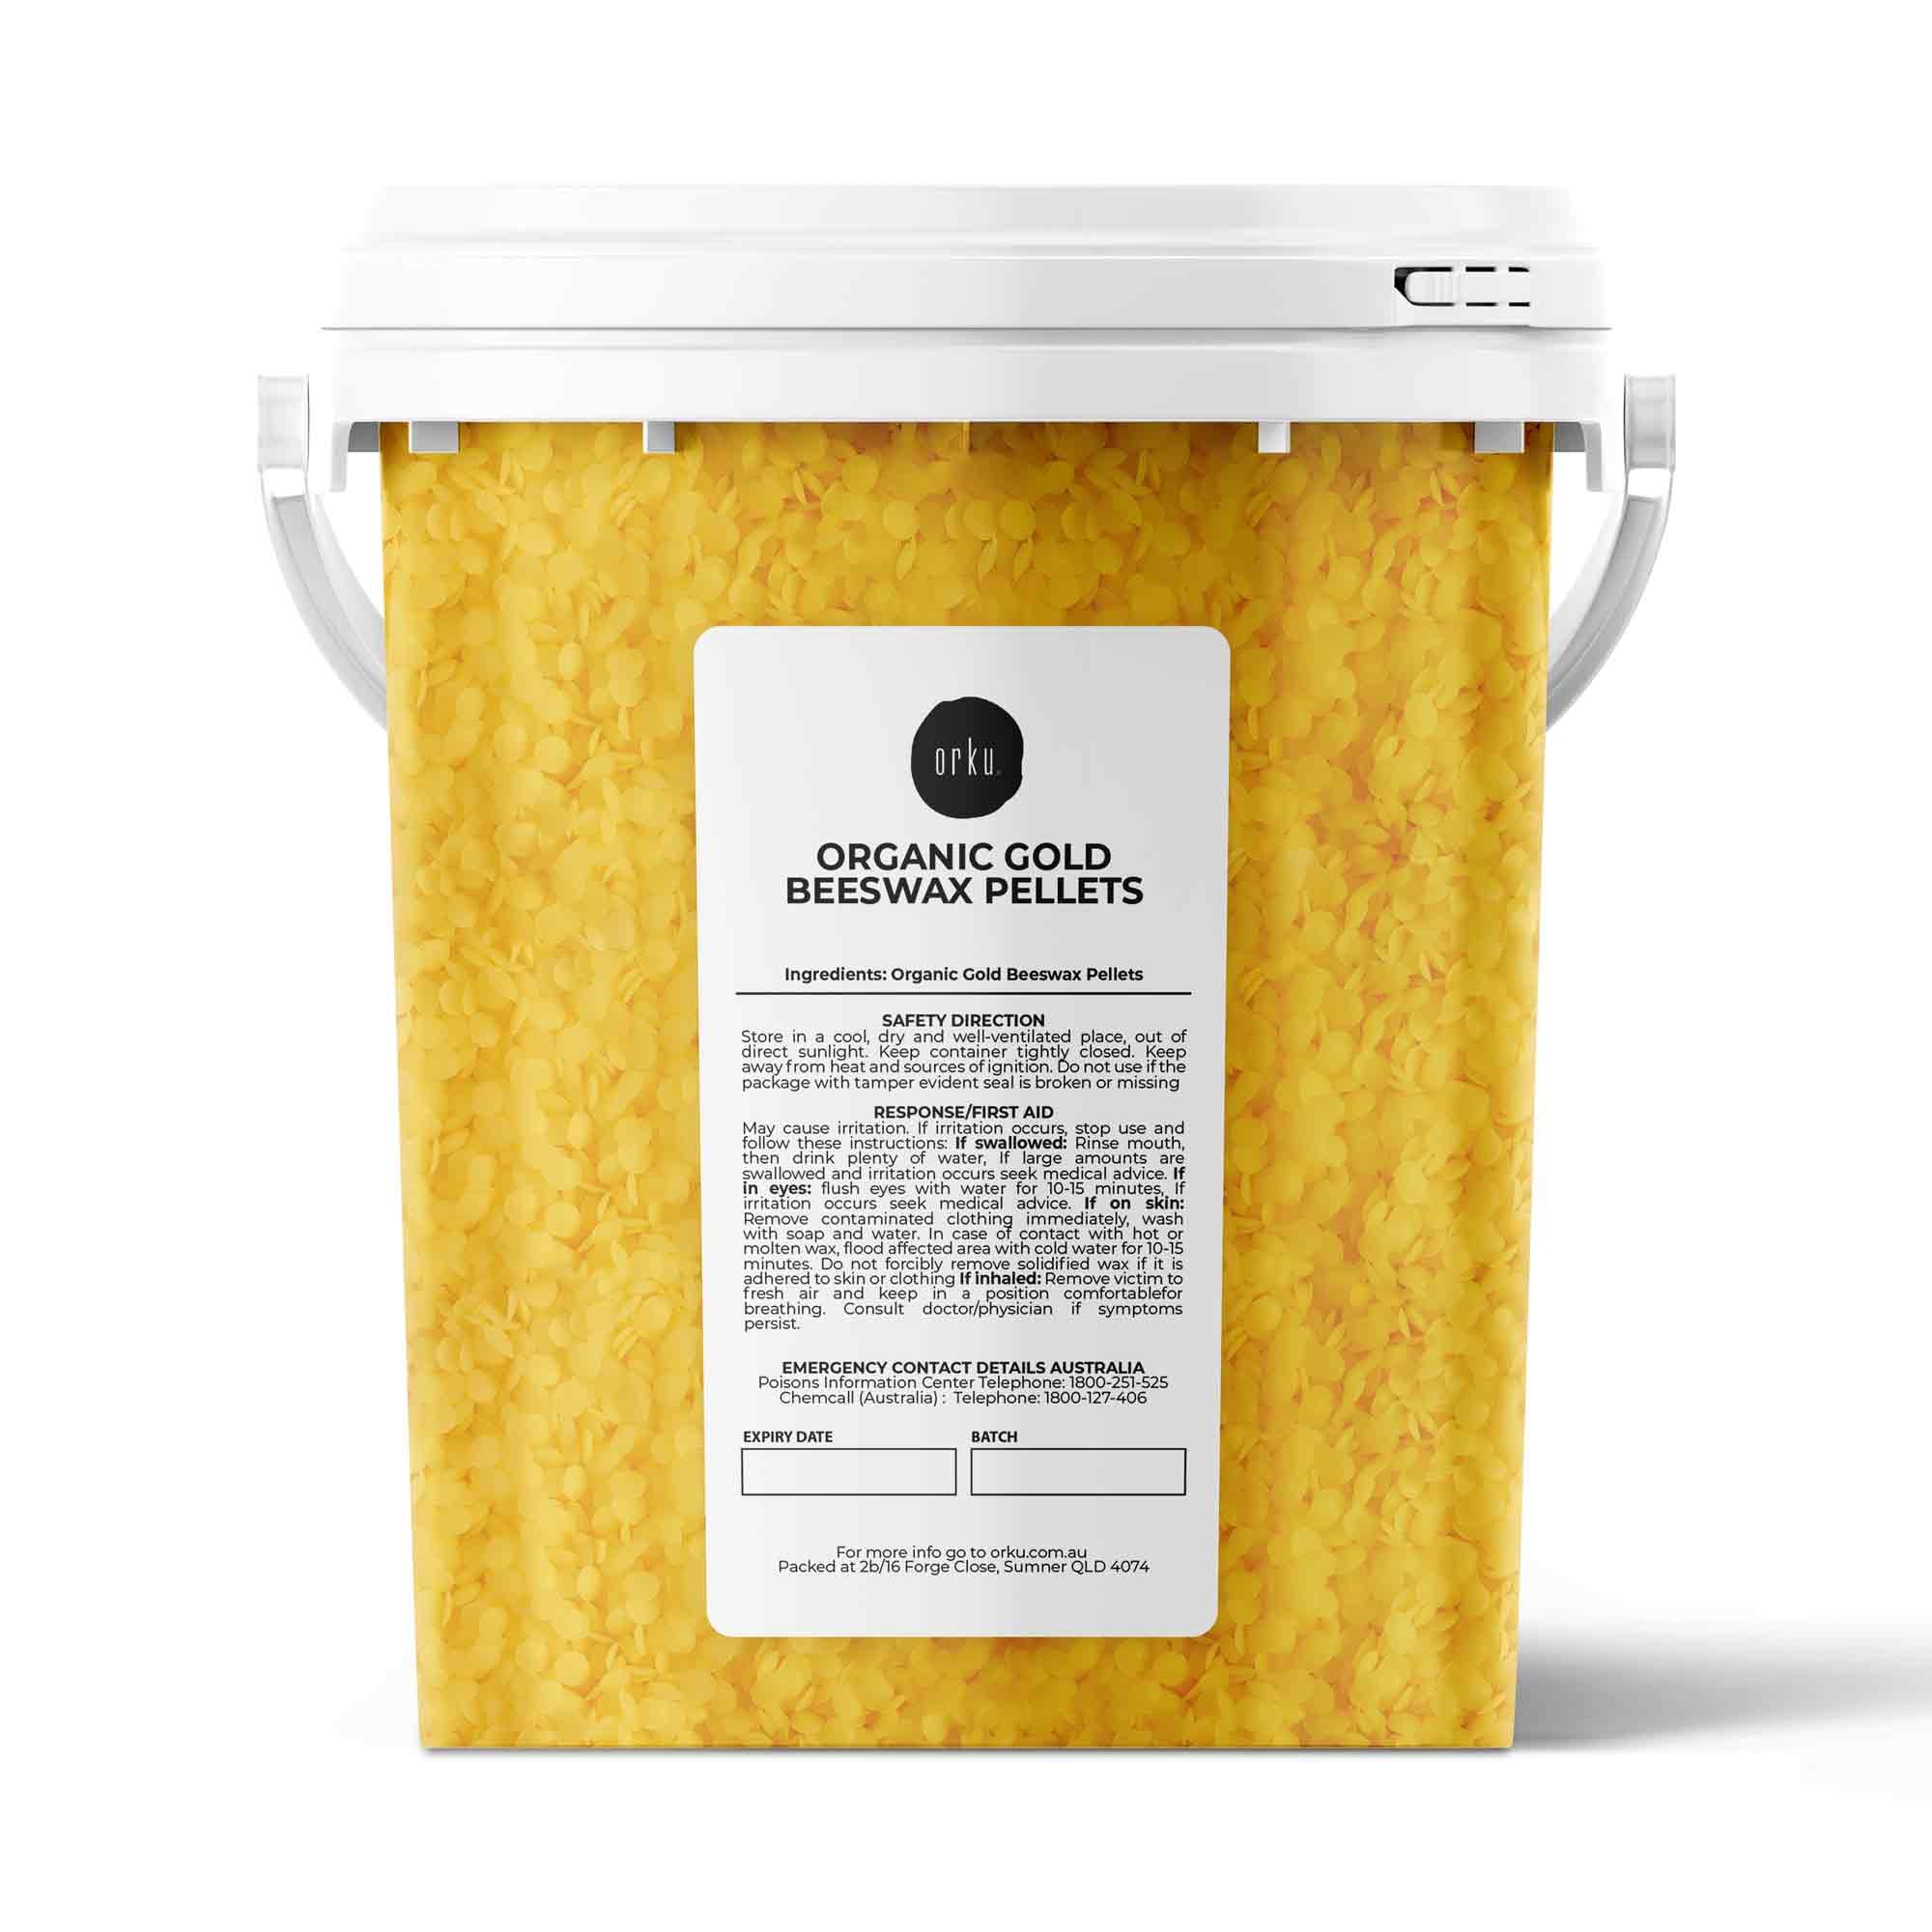
500g Tub Organic Beeswax Pellets Pharmaceutical Cosmetic Candle Yellow Bees Wax
A pure and organic beeswax in a convenient pellet form. Pharmaceutical and cosmetic grade so you can rest assure that they are safe to be in contact with food and our bodies. Use alone for perfectly natural candles or a great addition to many body products such as DIY balms and food wraps. Used in candles, encaustic art, cosmetics, body preparations etc. As this is natural product colour may vary between batches, from buff to yellow. This product is originally sourced from an organic certified supplier IMPORTANT NOTE Due to Western Australias , Norfolk Islands , and Kangaroo Islands restrictions on this bee product, all orders to those areas will be cancelled and refunded. It is your responsibility and liability to ensure that you adhere to your local area importation laws regarding this bee product and bee products in general. If you are in Tasmania , you will need to send us the Health Certificate for the Importation of Queen European Honey Bees and Bees Wax form as soon as you place your order. Failure to do so will result in cancelling and refunding your order due to Tasmanias bee product importation laws and biosecurity. Please Note: As this has been processed to BP Grade for cosmetic and pharmaceutical use, the natural honey smell has been mostly removed. Bucket lid colour may vary between clear or white depending on stock availability. Package Includes: 500g Organic Beeswax Pellets in Resealable Tub / Bucket.
Brand: Kings Warehouse
Category: Arts & Entertainment > Hobbies & Creative Arts > Arts & Crafts > Art & Crafting Materials > Olfactory Arts Materials > Candle Making Materials > Raw Candle Wax